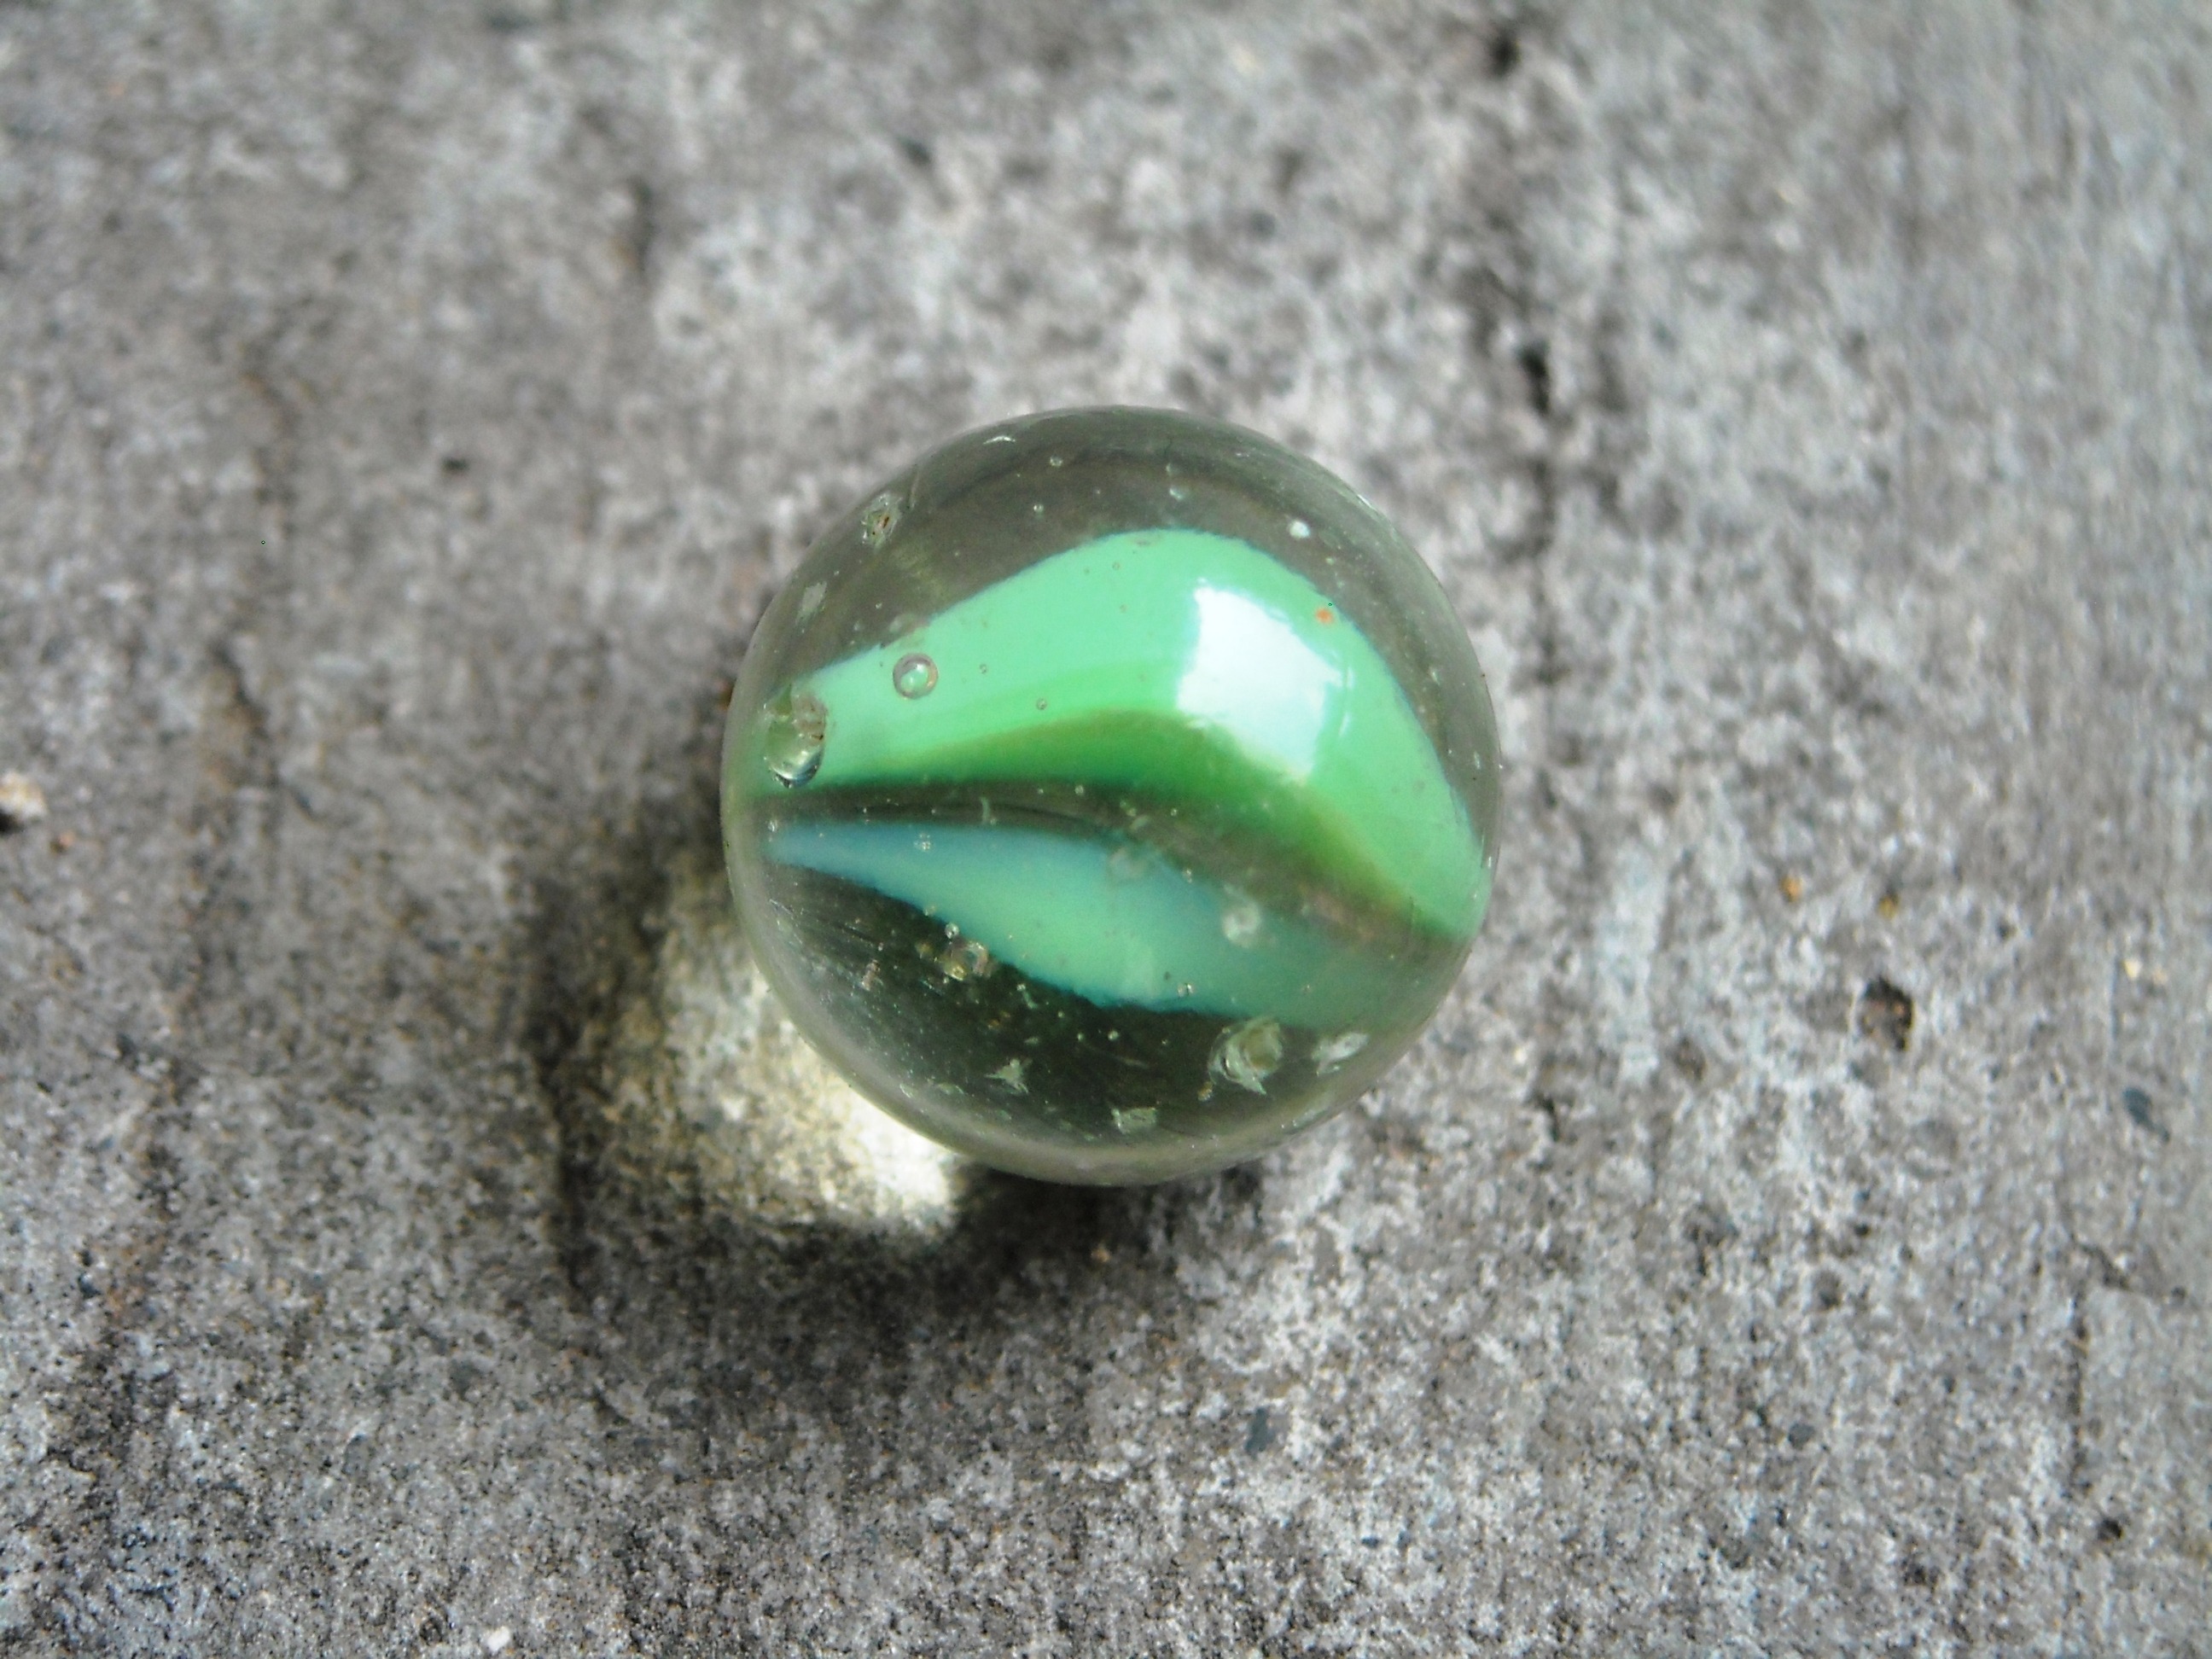
floor, glass, green, blue, bead, jewellery, art, marbles, gemstone, macro photography, fashion accessory